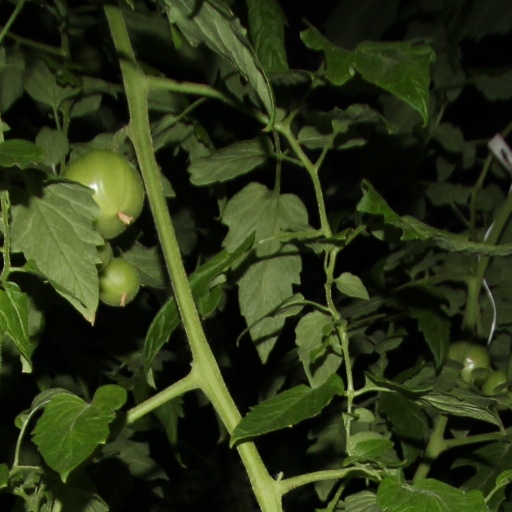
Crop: tomato